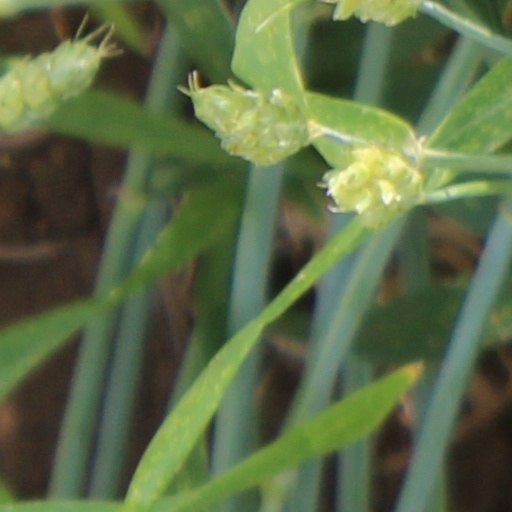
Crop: wheat